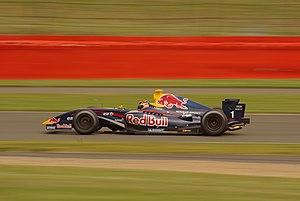
Tech 1 Racing est une écurie de sport automobile créée en 2000 par Simon Abadie, ancien pilote international, et sa sœur, Sarah. Basé à Toulouse, Tech 1 Racing se positionne parmi les meilleurs teams européens et démontre chaque saison sa compétitivité, tant en berline qu'en monoplace, en témoignent ses 10 titres de Champion Team, acquis depuis 2006.
Tech 1 Racing est une écurie de sport automobile créée en 2000 par Simon Abadie, ancien pilote international, et sa sœur, Sarah. Basé à Toulouse, Tech 1 Racing se positionne parmi les meilleurs teams européens et démontre chaque saison sa compétitivité, tant en berline qu'en monoplace, en témoignent ses 10 titres de Champion Team, acquis depuis 2006.